Tropical cyclones in 2019

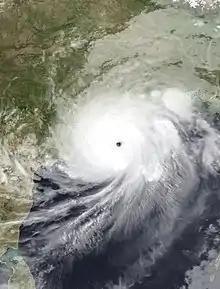
Cyclone Fani

April was an inactive month with six cyclones forming, of which four were named. Cyclone Kenneth became the most intense tropical cyclone to make landfall in Mozambique on record. Kenneth killed 48 people, of which 41 were killed in the country of Mozambique. Cyclone Fani struck parts of India and Bangladesh, killing 72 people in Odisha, 17 people in Bangladesh, and 8 in Uttar Pradesh.